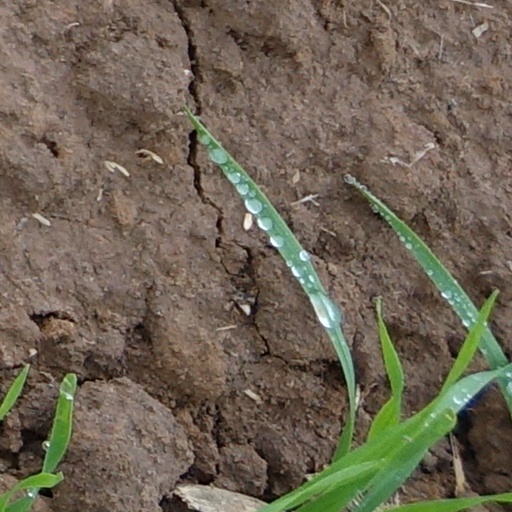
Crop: wheat